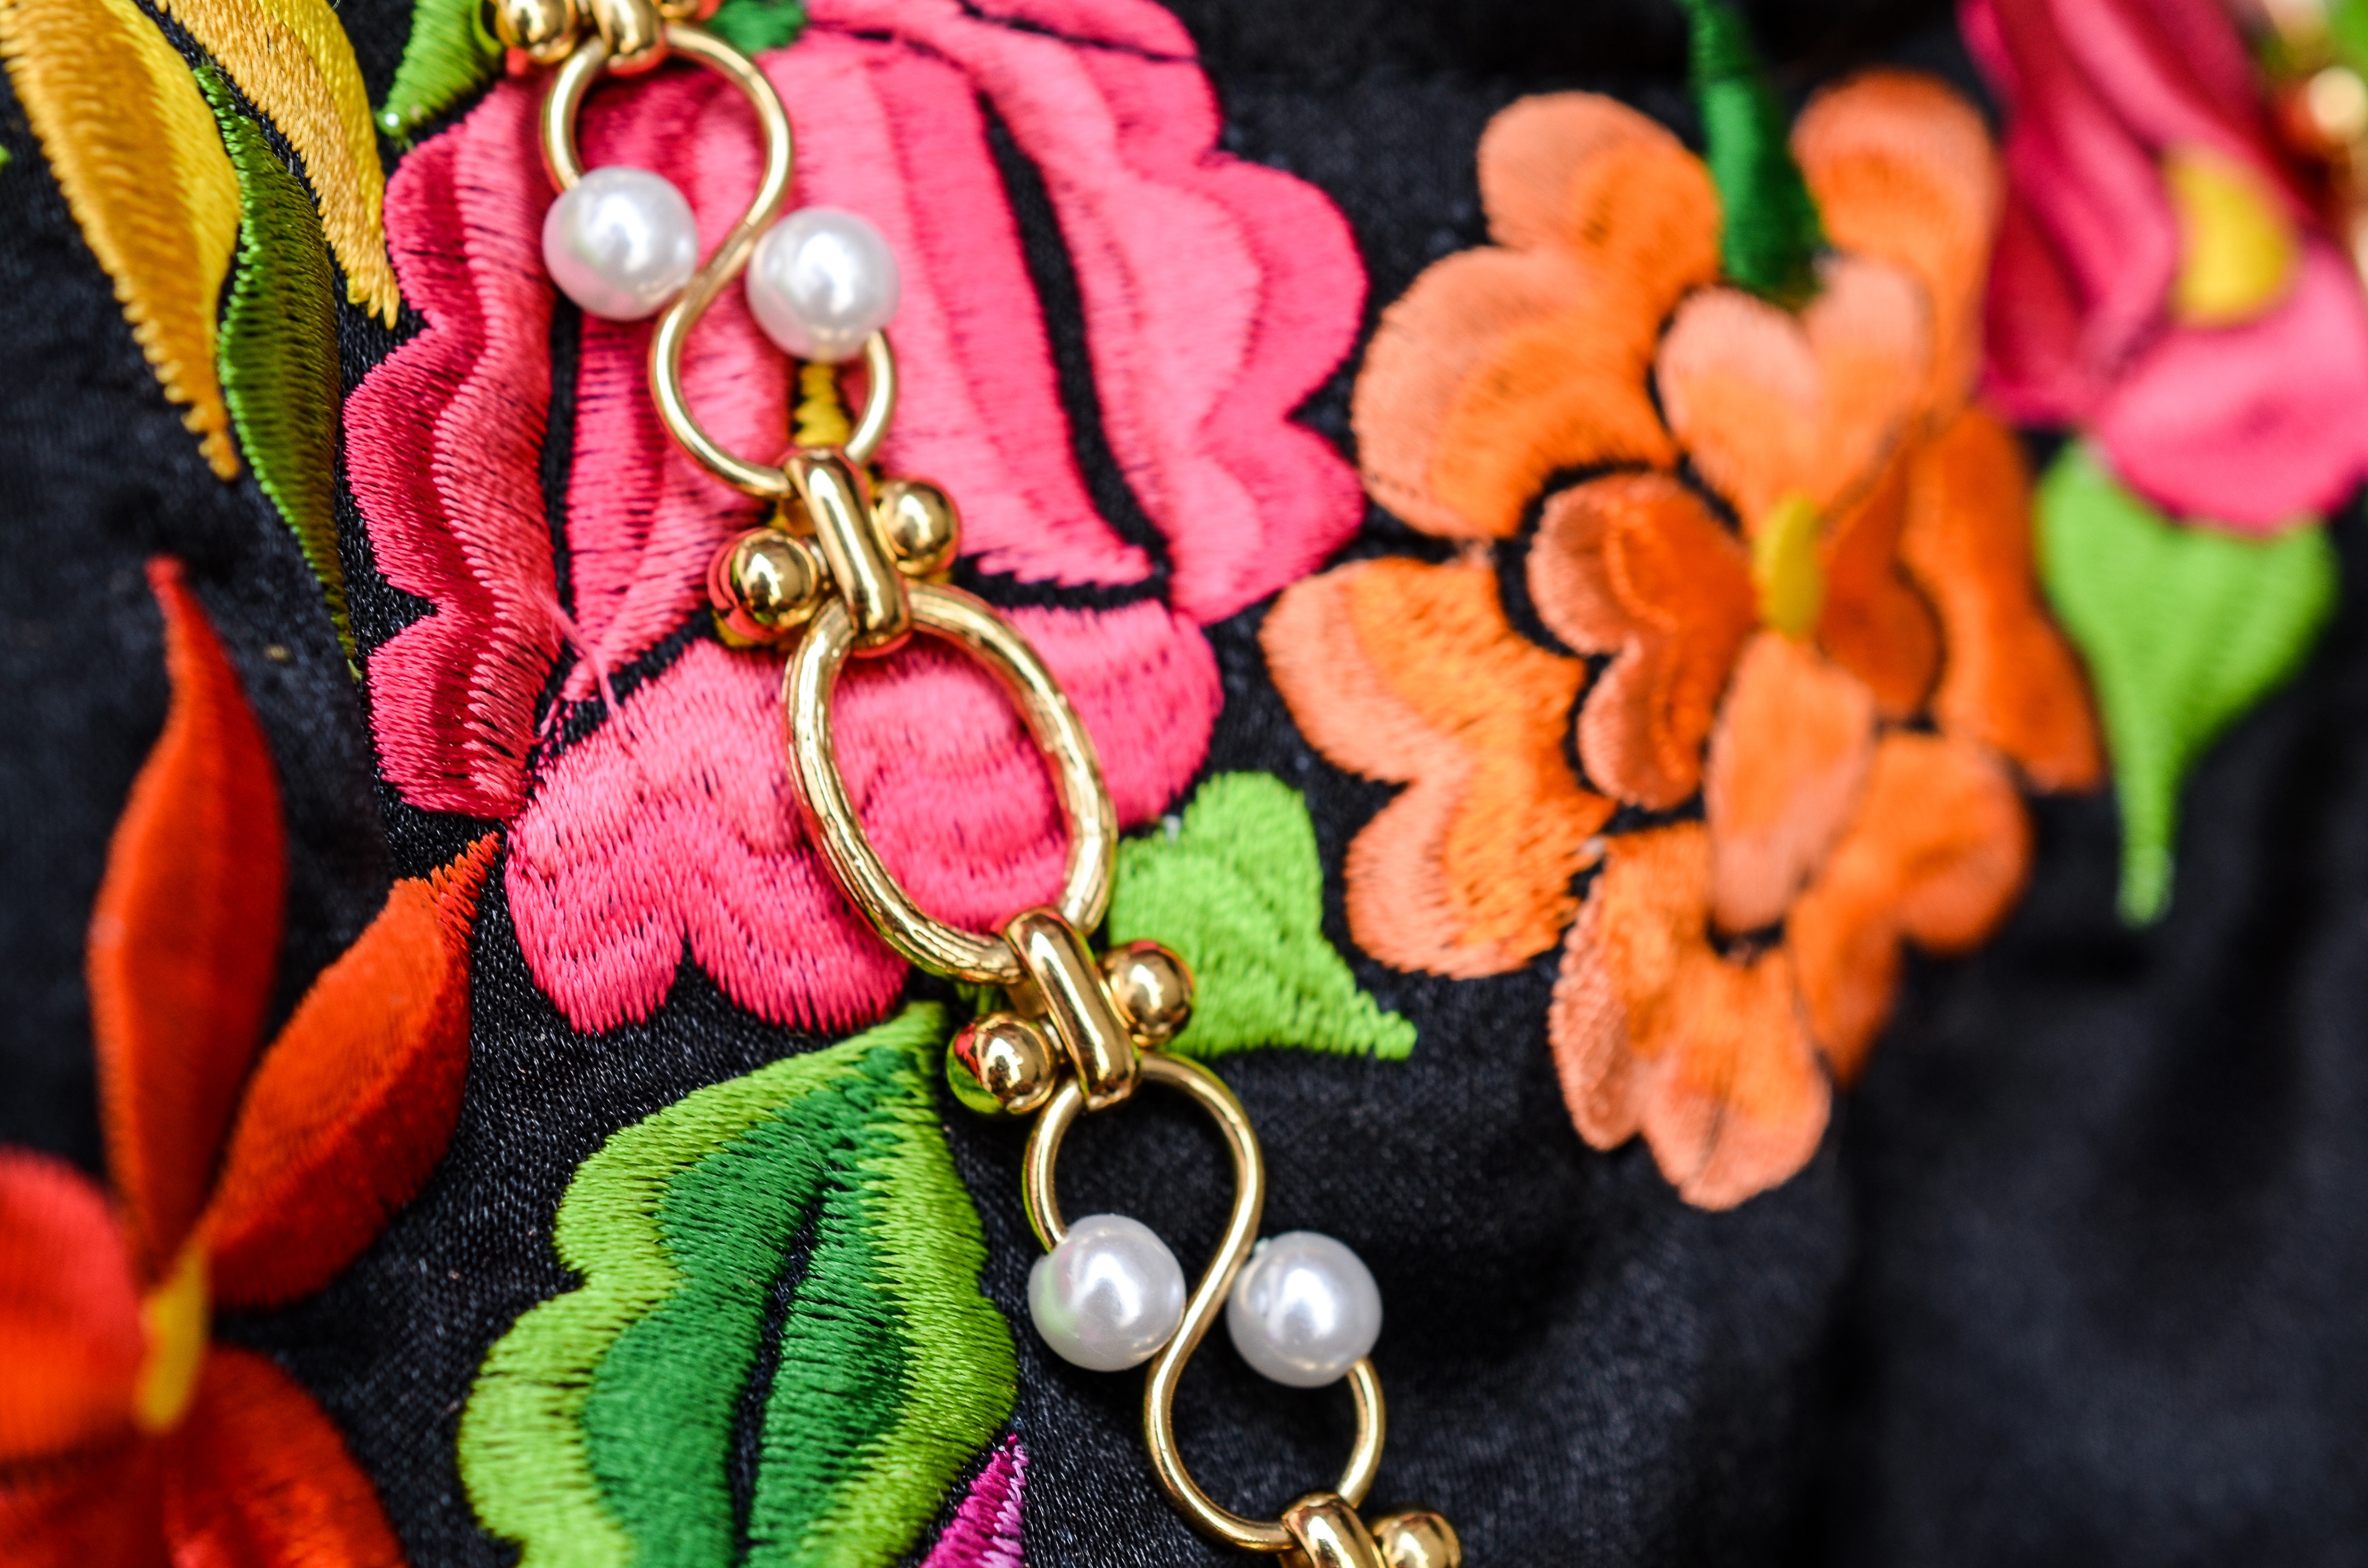
plant, leaf, flower, petal, red, color, autumn, colorful, flora, christmas decoration, textile, art, dress, mexico, handmade, clothes, floristry, traditional, embroidered, flower bouquet, oaxaca